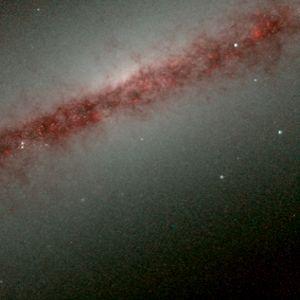
NGC 891 ou Caldwell 23 est une galaxie spirale vue par la tranche et située dans la constellation d'Andromède.